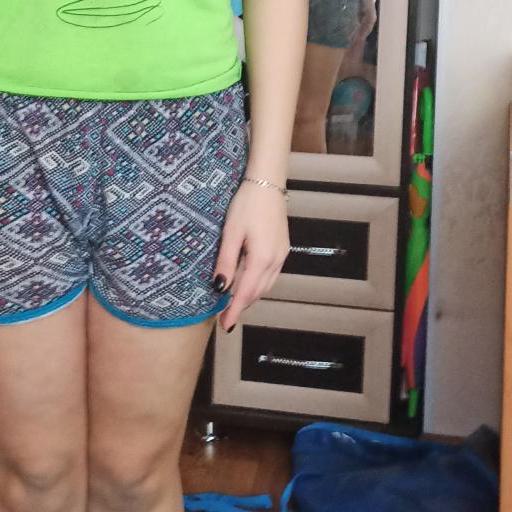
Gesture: no_gesture